Mathieu Asselin

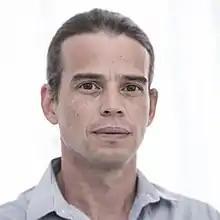
Asselin in 2017

Mathieu Asselin (born 25 June 1973) is a French-Venezuelan photographer artist specializing in documentary photography and portraiture related to social issues. He is based in New York City.